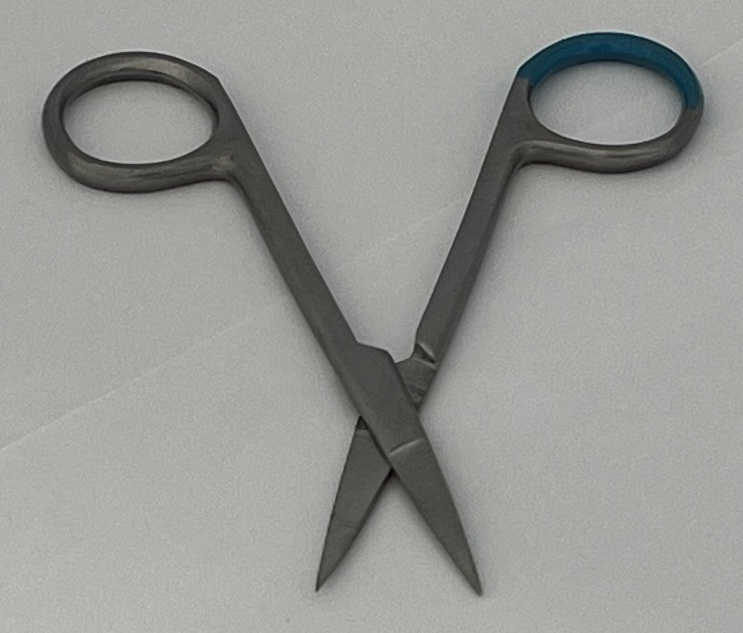
Hinged instrument state: open